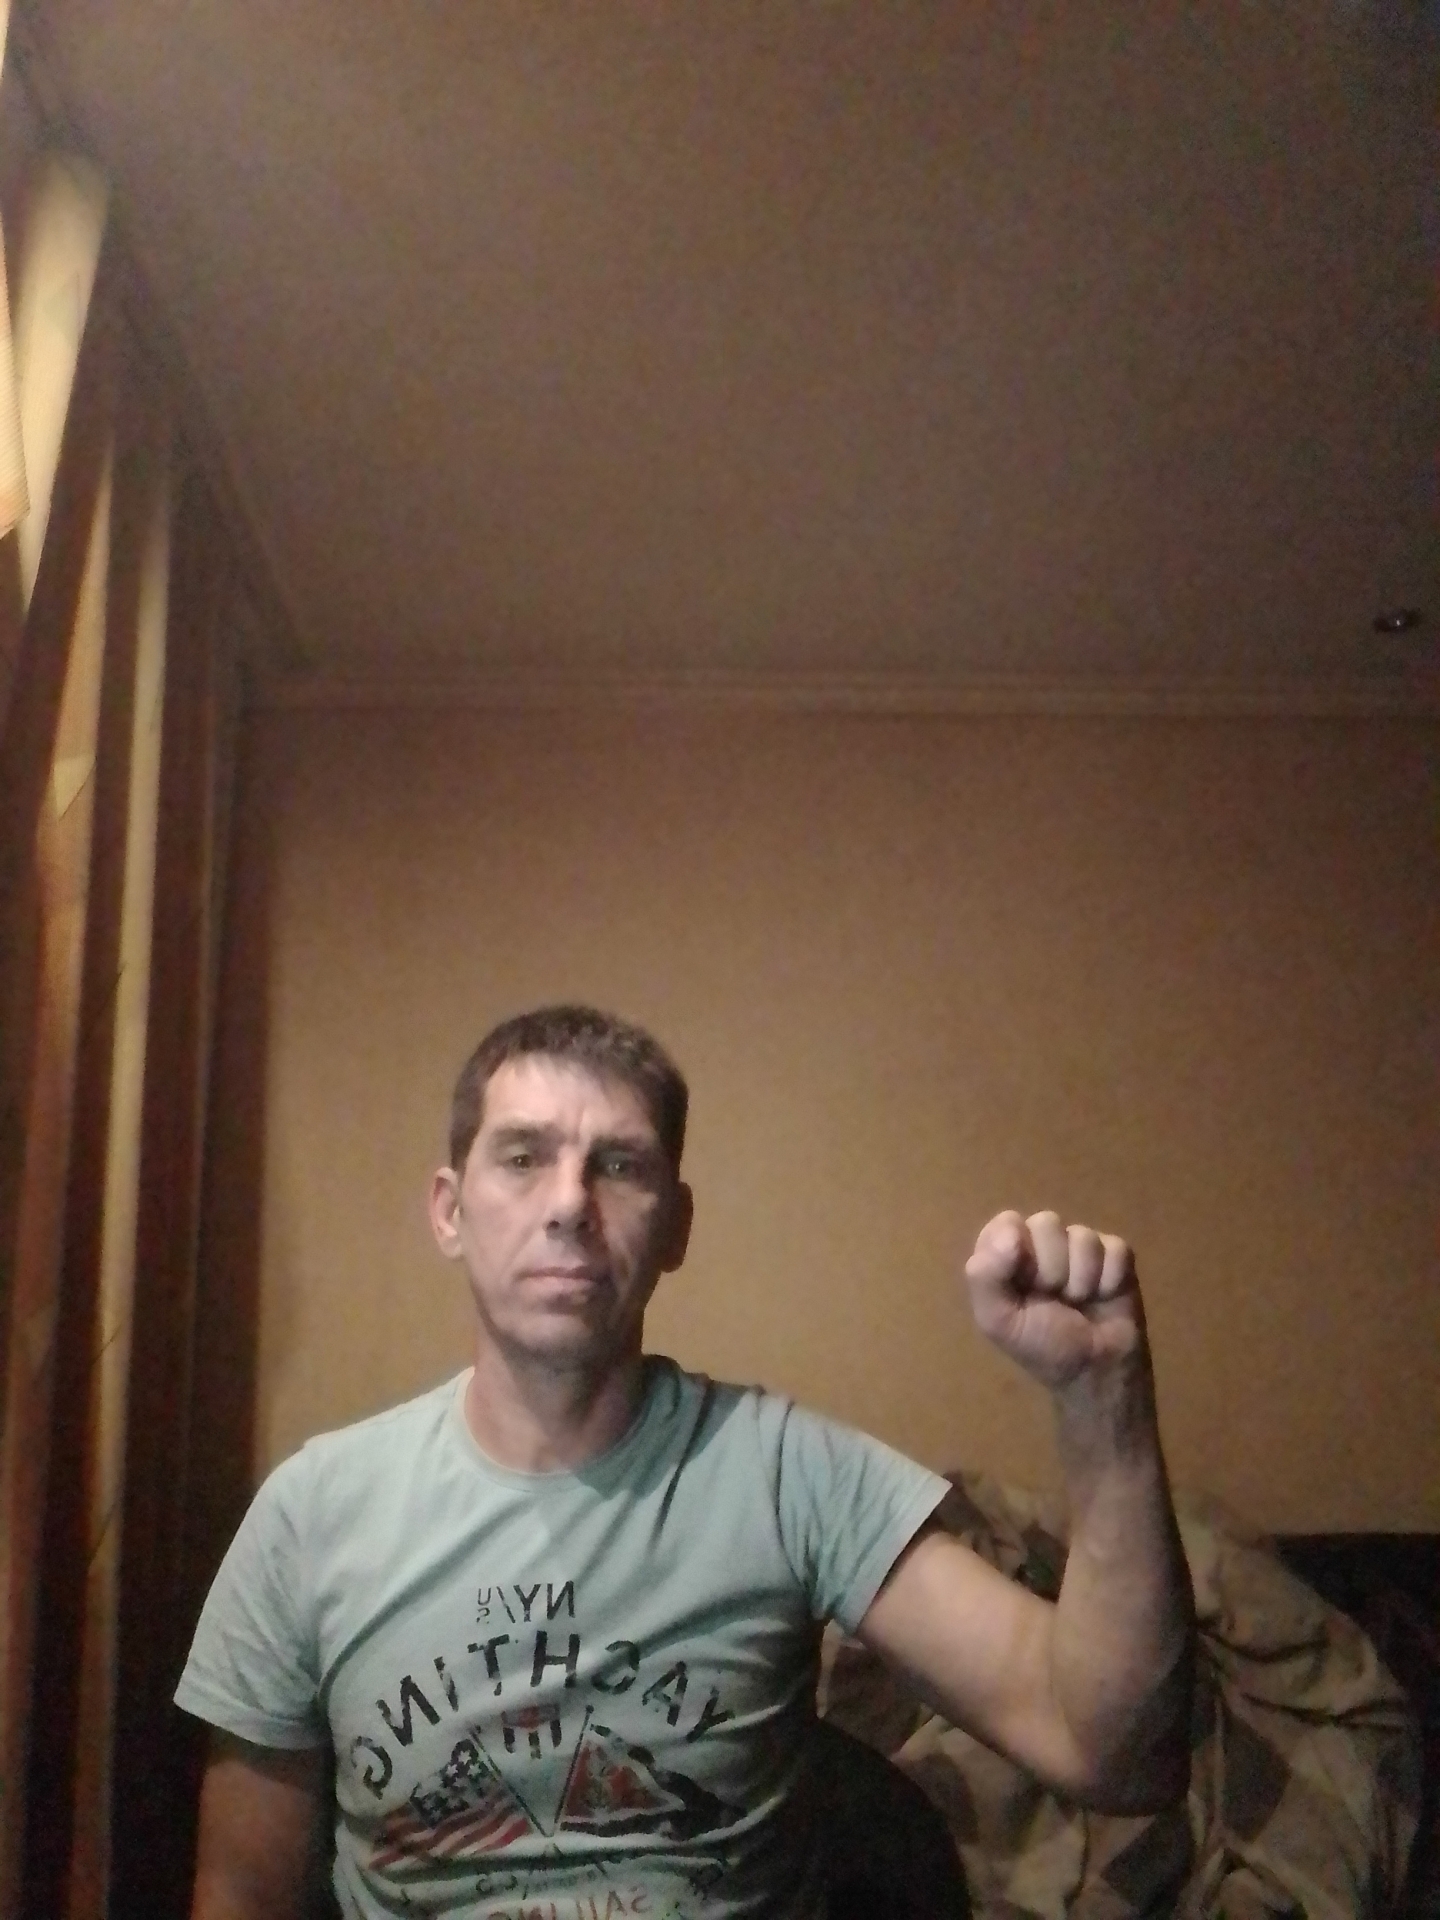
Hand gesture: fist